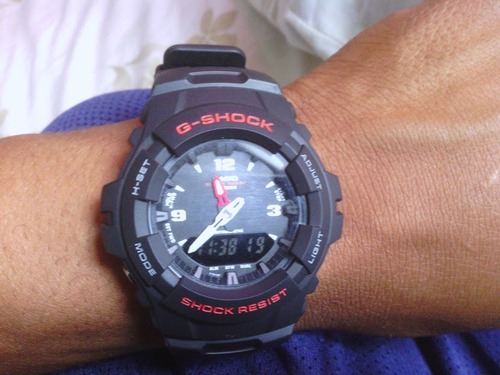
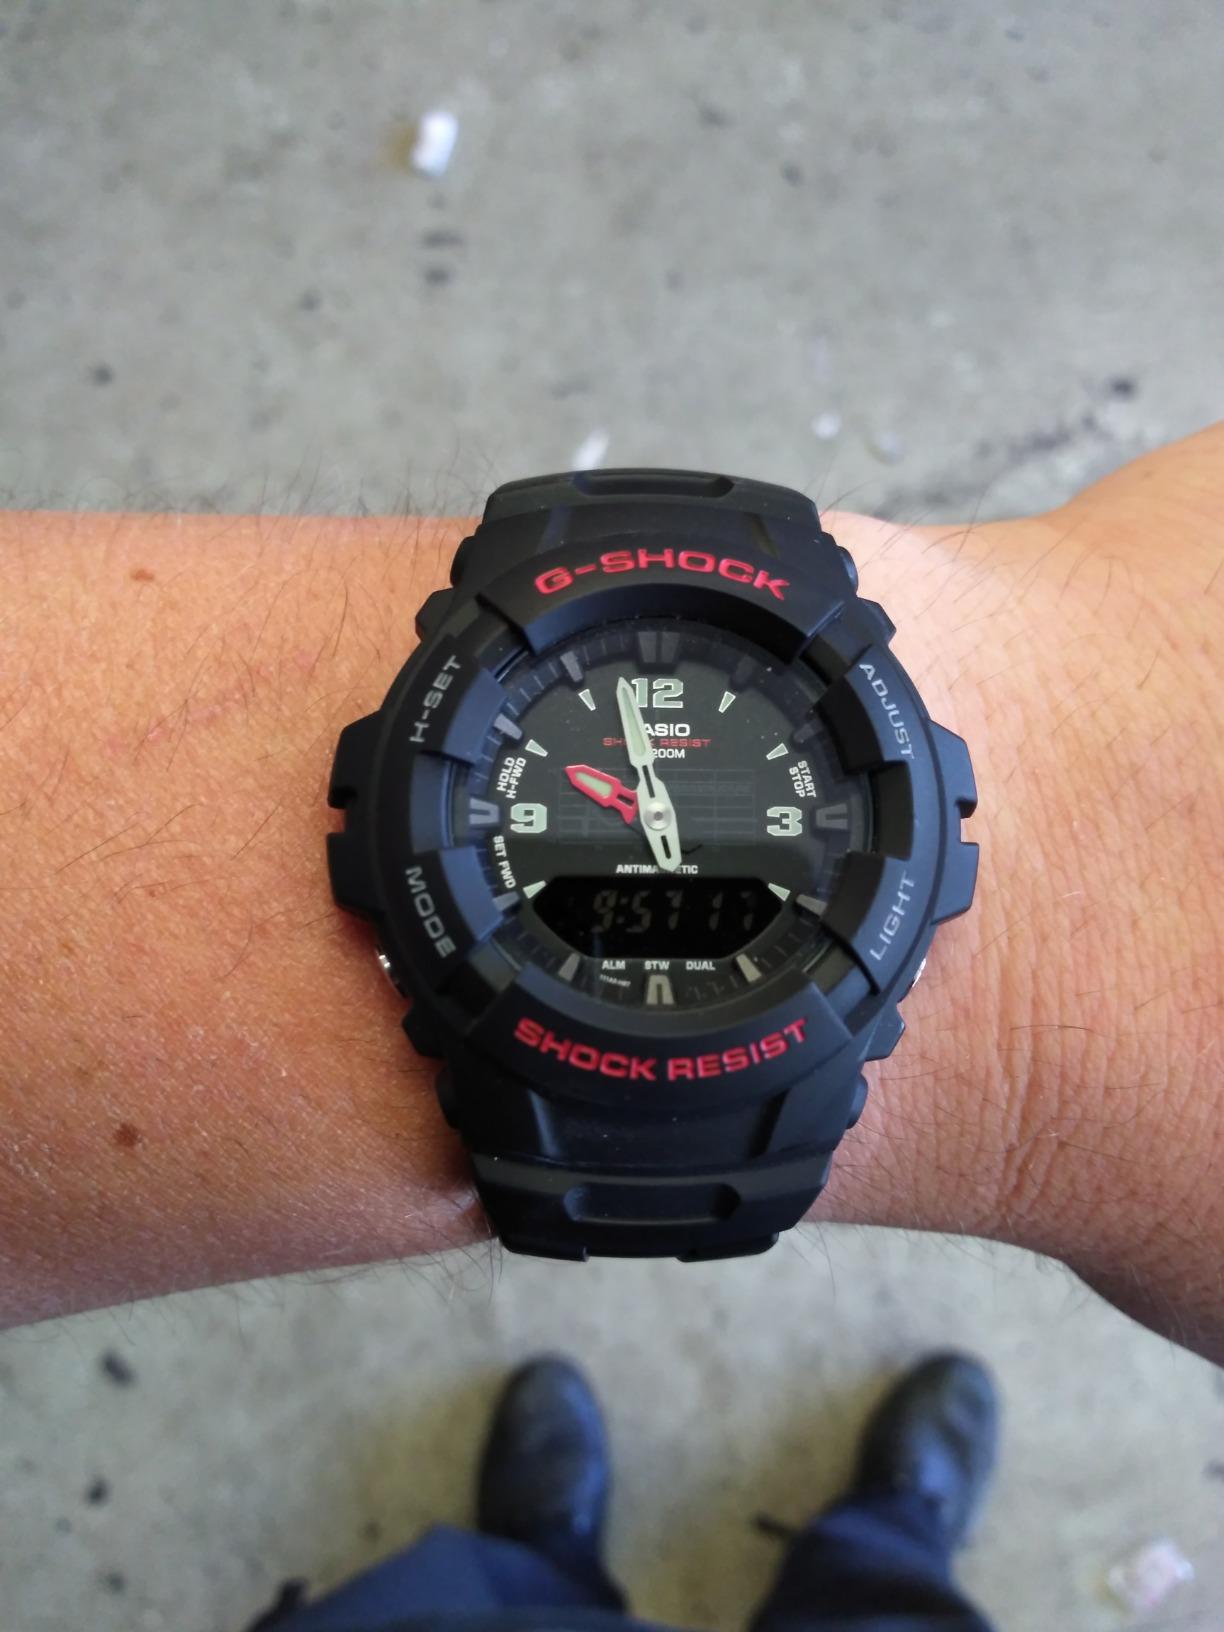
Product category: accessories_watch
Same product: yes